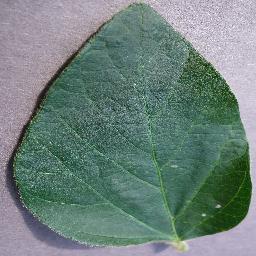
Label: Soybean___healthy